Hatadou Sako

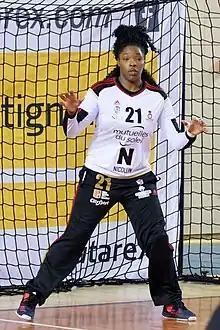
Sako in 2017

Hatadou Sako (born 21 October 1995) is a Senegalese/French female handball player for Győri ETO KC and the French national team. She has previously played for the Senegalese national team.